Madejski Stadium

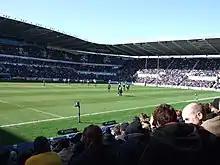
London Irish playing London Wasps in August 2011

The West Stand, the stadium's main stand, has a capacity of 7,579 including 15 wheelchair spaces and contains a lower and an upper tier. The upper level does not overhang the lower tier and the executive boxes are located between the two tiers. The tunnel and dugouts are located in this stand. During the 2016–17 and 2018–19 seasons, the West Stand was the only stand in regular use for London Irish home games. The outside of the stand contains the Voco Reading hotel, part of InterContinental Hotels Group's Voco chain. From the 2023–24 season the initial allocation for visiting fans will be located in the upper west corner.